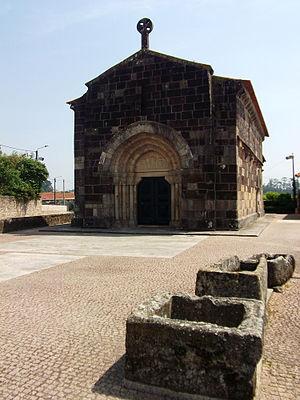
Cet article recense les monuments nationaux du district de Porto, au Portugal.